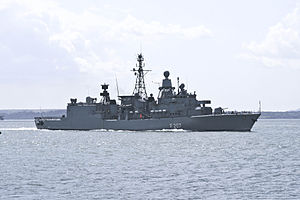
Bremen-klassen / Galleri
Bremen-klassen er en efterhånden aldrende fregat-klasse i den tyske flåde. Klassen er i færd med at blive afløst af Baden-Württemberg-klassen. Hovedopgaven var for klassen i en eventuel konflikt at eskortere konvojer over Atlanterhavet og beskytte disse mod fjendtlige ubåde. Til trods for at have antiubådskrigsførelse som kerneområde er klassen aldrig blevet udrustet med en VDS eller TASS. Klassen var, da den blev introduceret, nyskabende i den tyske flåde da de var de første skibe der var i stand til at medbringe egne helikoptere.